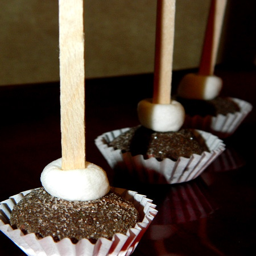
food on a stick - fudge balls